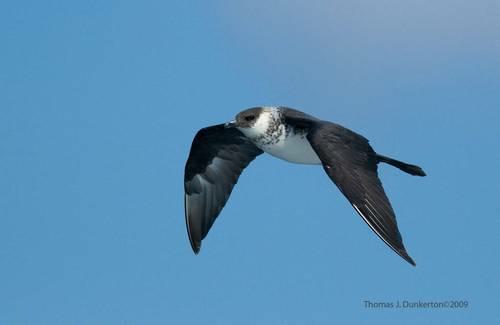
A photo of a pomarine jaeger